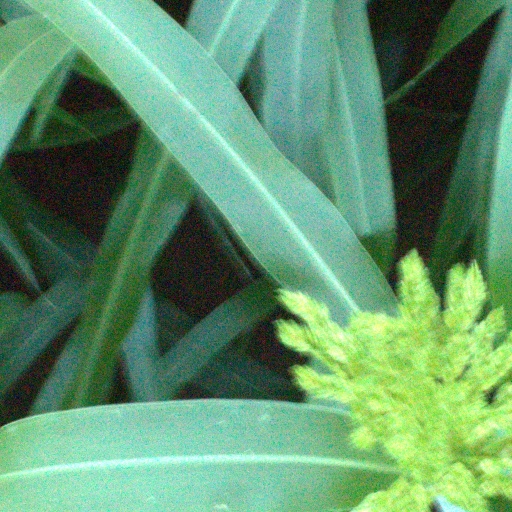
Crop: sorghum